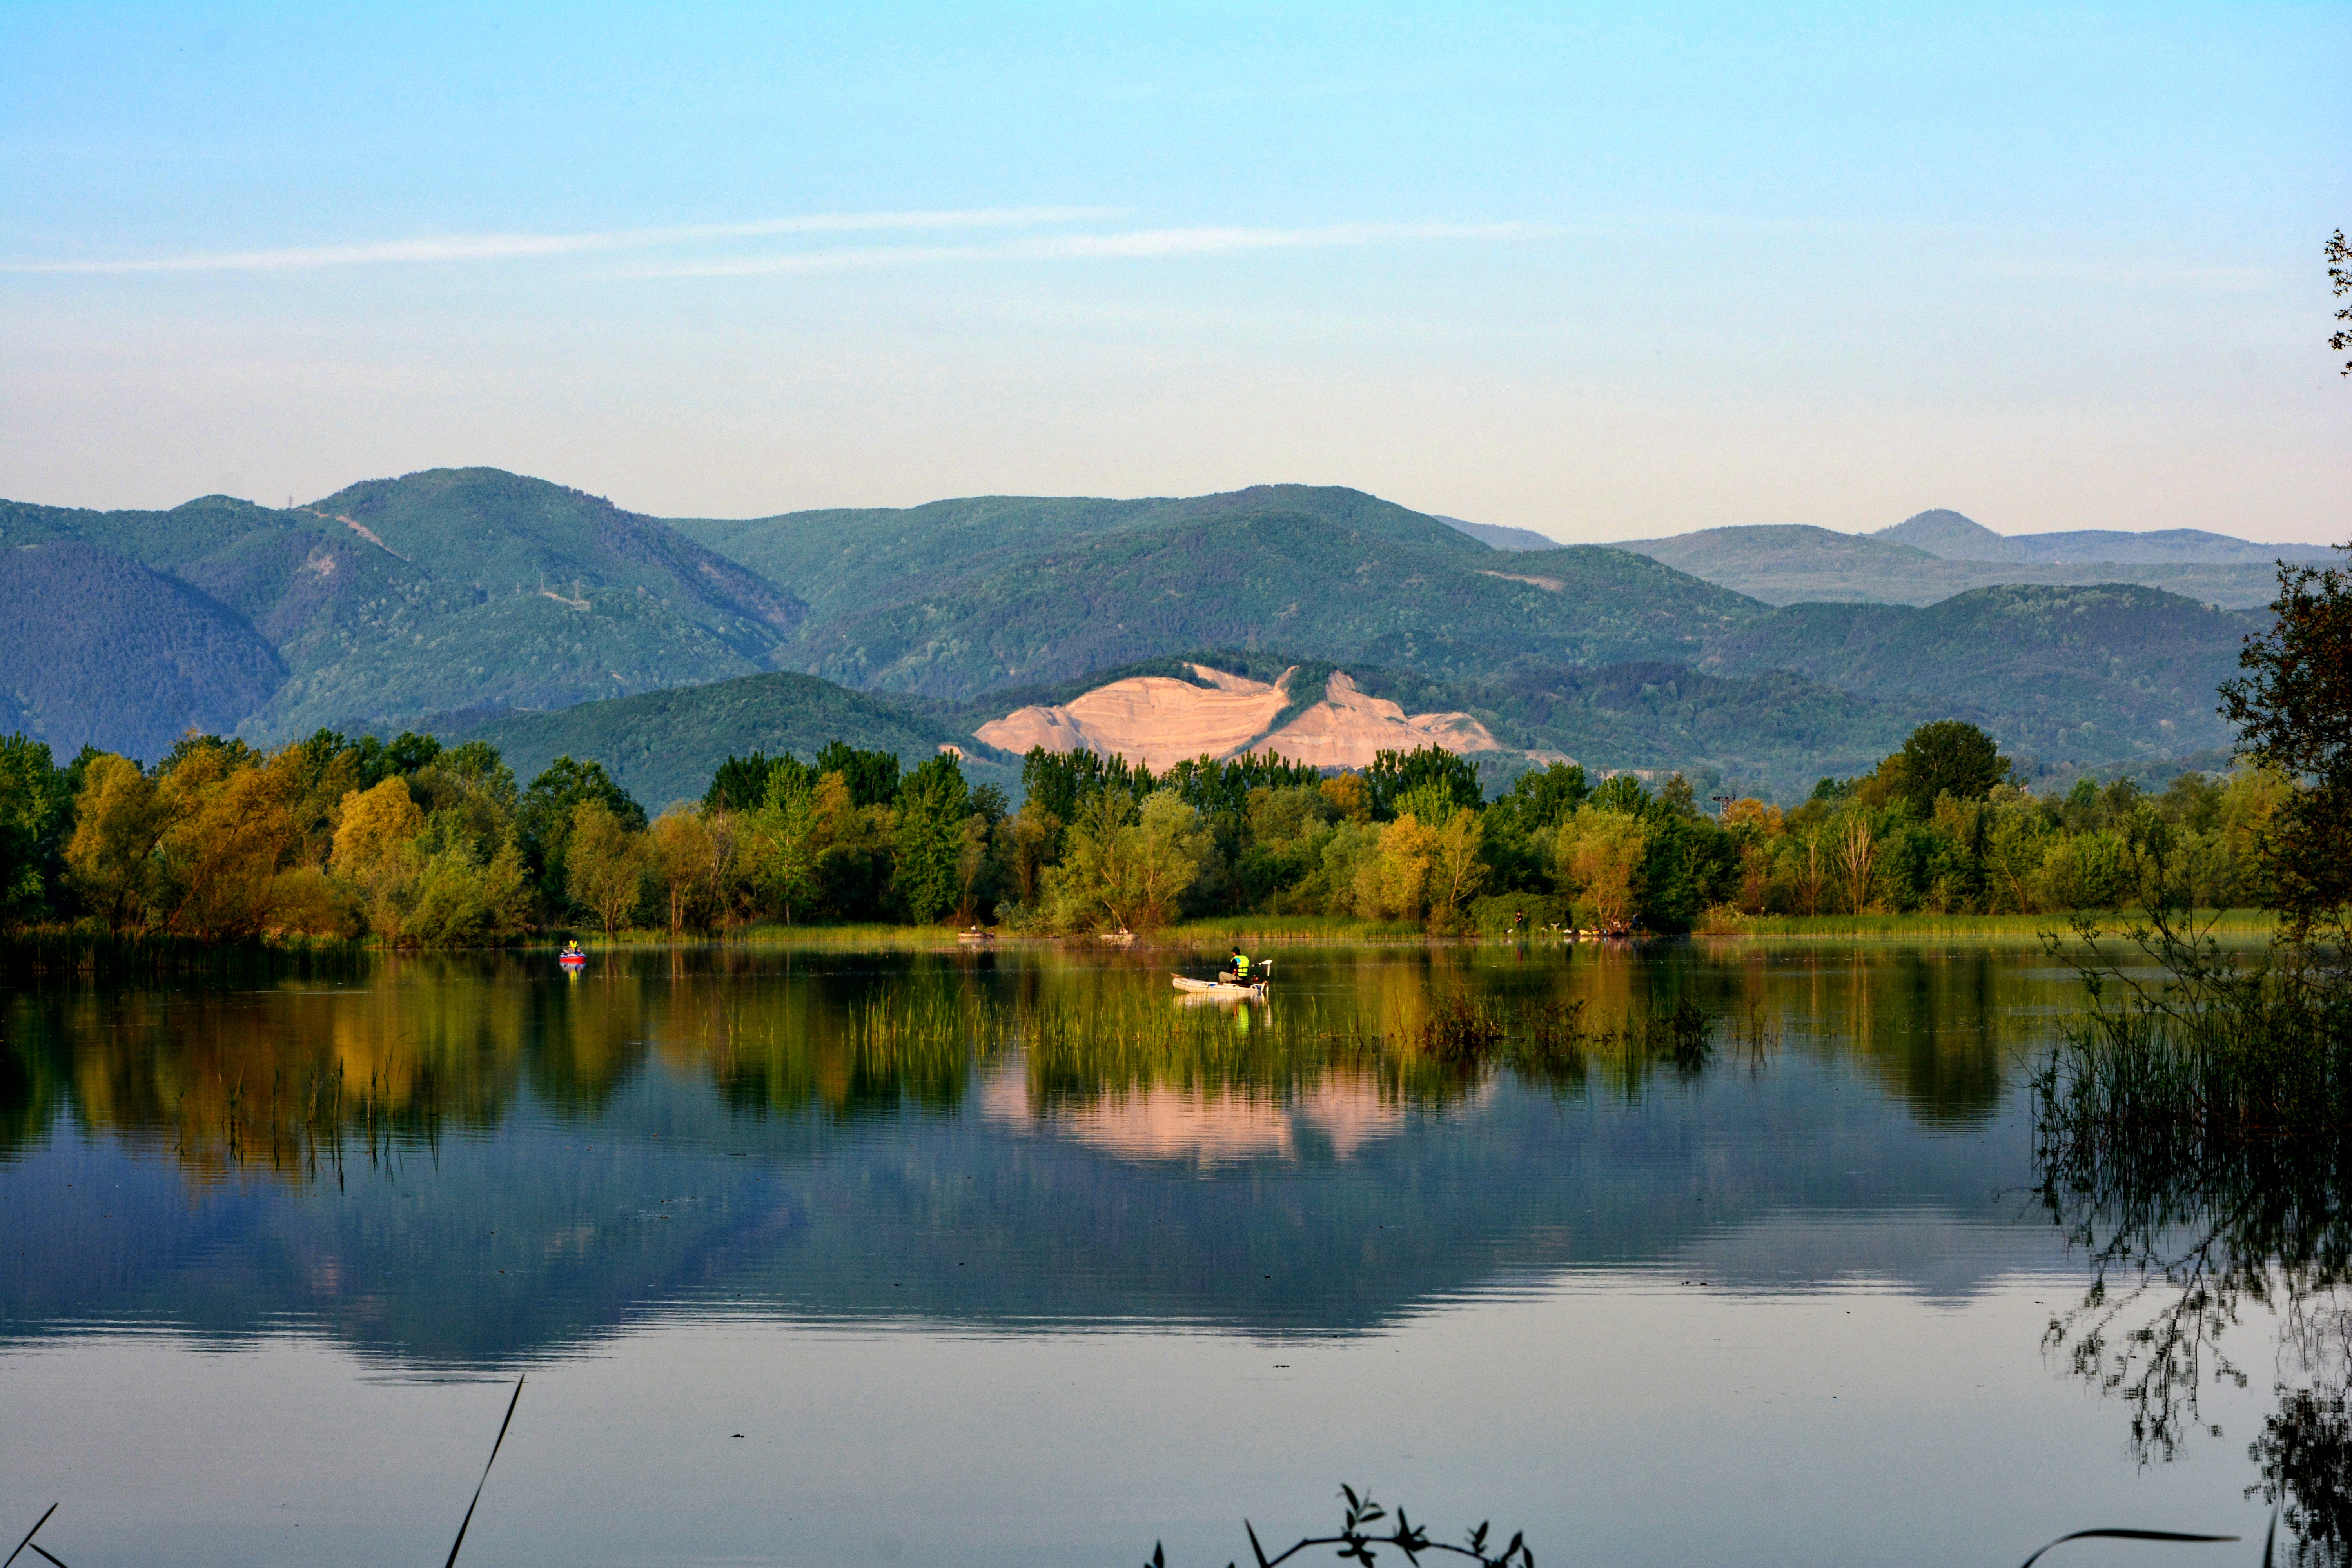
landscape, tree, water, nature, wilderness, mountain, morning, lake, river, mountain range, pond, reflection, autumn, reservoir, body of water, ponds, loch, tarn, atmospheric phenomenon, mountainous landforms, sakarya, reflections 2